List of rivers of East Nusa Tenggara

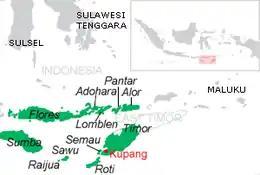
East Nusa Tenggara in Indonesia

This list is arranged by island in alphabetical order. The respective tributaries indented under each larger stream's name.